The Lost World (1992 film)

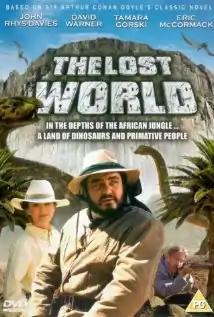
DVD cover

The Lost World is a 1992 film, based on the 1912 novel "The Lost World" by Sir Arthur Conan Doyle. The movie is set in Africa rather than the book's setting of South America, and the character of Lord John Roxton has been replaced with a female character played by Tamara Gorski (in her film debut). It was followed by a sequel the same year, "Return to the Lost World", with the same director and main cast.